Dracula (Castlevania)

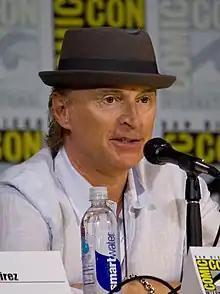
Dracula's appearance in "Lords of Shadow" was inspired by Robert Carlyle.

The "Castlevania" franchise heavily references the horror films produced by Universal Pictures and Hammer Film Productions. Creator of the series, Hitoshi Akamatsu, wanted players to feel like they were in a classic horror film. They started with the concept of "we wanted to make a Dracula game" and since the image of a vampire is strongly associated with Dracula, moreso than any other vampire, they believed he was the most suitable adversary for Simon Belmont. Akamatsu then bought various books related to vampires and Dracula and the history of Europe in order to further expand on the original idea. While he personally did not have any particular attachment to vampires, he found their power to revive as many times as possible, despite their weaknesses, was charming.